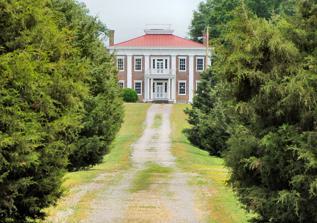
Building: Fairfax (White Pine, Tennessee)
Country: United States of America
Year built: 1840
Historic house in Tennessee, United States United States historic place Fairfax U.S. National Register of Historic Places Fairfax in 2015 Show map of Tennessee Show map of the United States Location White Pine, Tennessee , U.S. Coordinates 36°4′4″N 83°15′9″W / 36.06778°N 83.25250°W / 36.06778; -83.25250 Area 7 acres (2.8 ha) Built 1840 ( 1840 ) Architectural style Greek Revival NRHP reference No. 73001795 Added to NRHP April 13, 1973 Fairfax is a historic mansion in White Pine , Jefferson County , Tennessee , USA. History The mansion was completed in 1840. It was built by Lawson D. Franklin (1801–1861), Tennessee's first millionaire, for his son, Isaac White Rodgers Franklin, Sr. (1827–1866). It was designed in the Greek Revival architectural style . Senator Herbert S. Walters grew up in this house. By 1953, it was acquired by Thomas H. Berry and his wife, Ellen McClung. They restored it a year later, in 1954. They hired Irish painter James Reynolds to do the murals in the living-room. Architectural significance It has been listed on the National Register of Historic Places since April 13, 1973. The house was surveyed and photographed for the Historic American Buildings Survey, where it is called the Isaac Franklin House. References Wikimedia Commons has media related to Fairfax (White Pine, Tennessee) .